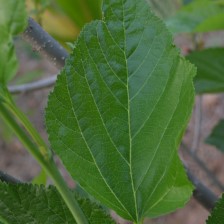
Variety: ChiangMaiBuriram60